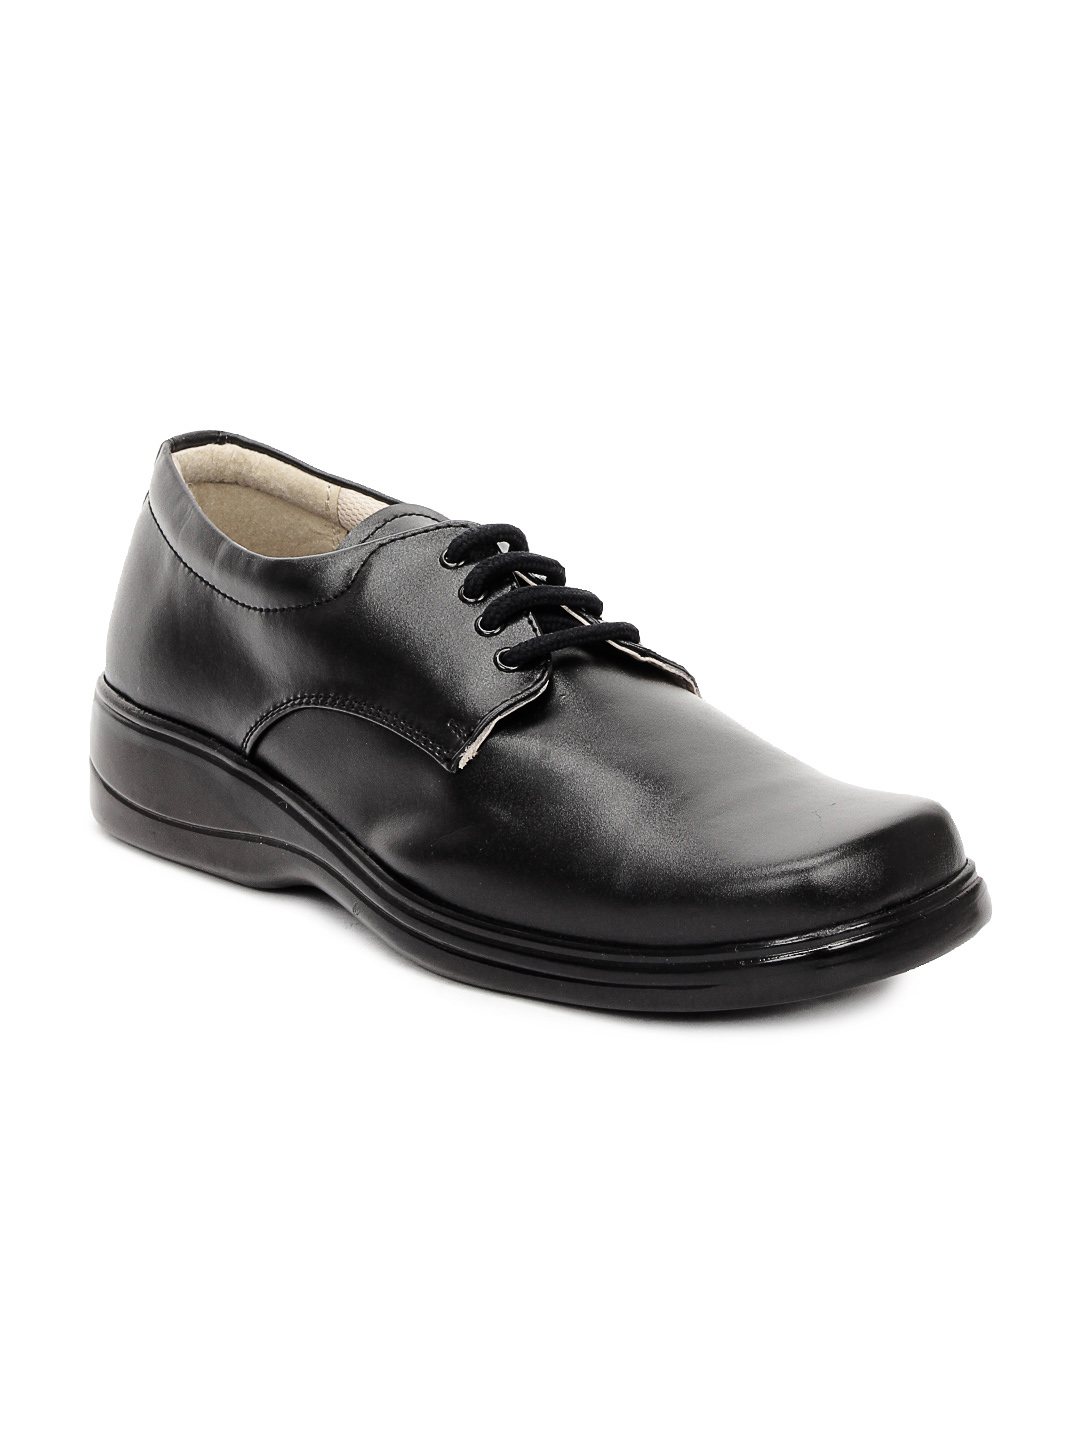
Gliders Men Black Derby Formal Shoes
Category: Footwear / Shoes / Formal Shoes
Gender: Men
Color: Black
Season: Summer 2013
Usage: Formal